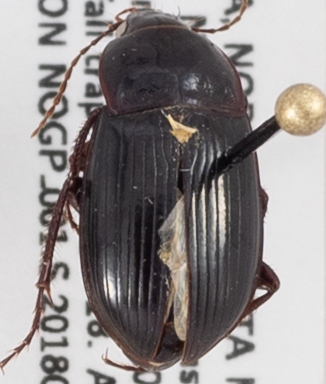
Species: Amara obesa
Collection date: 2018-08-14
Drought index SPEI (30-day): -0.402
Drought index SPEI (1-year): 0.044
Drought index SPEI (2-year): -0.32